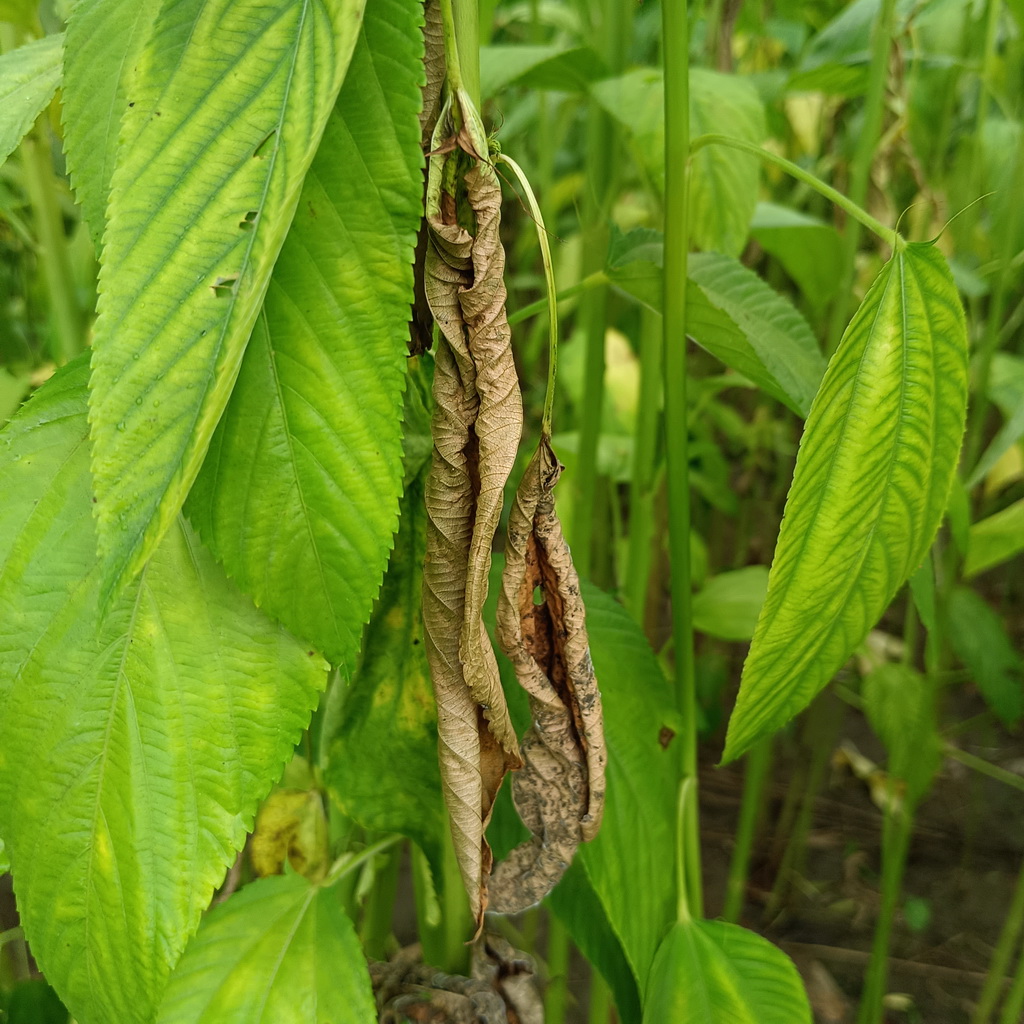
Label: Dieback